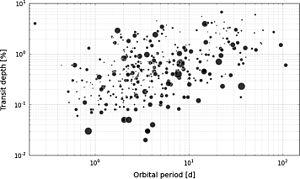
CoRoT est un télescope spatial destiné à l'étude de la structure interne des étoiles et à la recherche d'exoplanètes. Lancé le 27 décembre 2006, CoRoT est le premier télescope en orbite destiné à la recherche de planètes extrasolaires et notamment de planètes telluriques. Après 7 ans et demi de fonctionnement et de nombreuses découvertes, le satellite est désactivé le 17 juin 2014, ce qui signifie la fin de la mission.